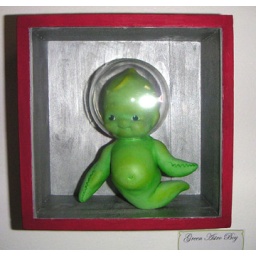
The cutest green astro boy. 6&amp;quot; x 6&amp;quot; x 3&amp;quot; Plastic, polymer clay, found objects in a wooden box.